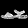
Label: Sandal